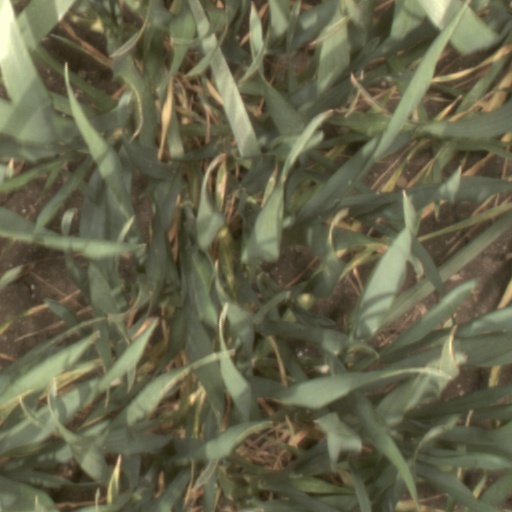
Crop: wheat